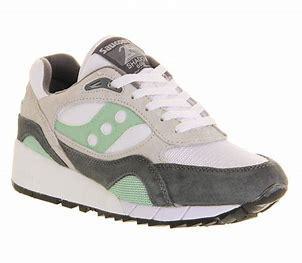
Brand: Saucony
Model: Shadow 6000